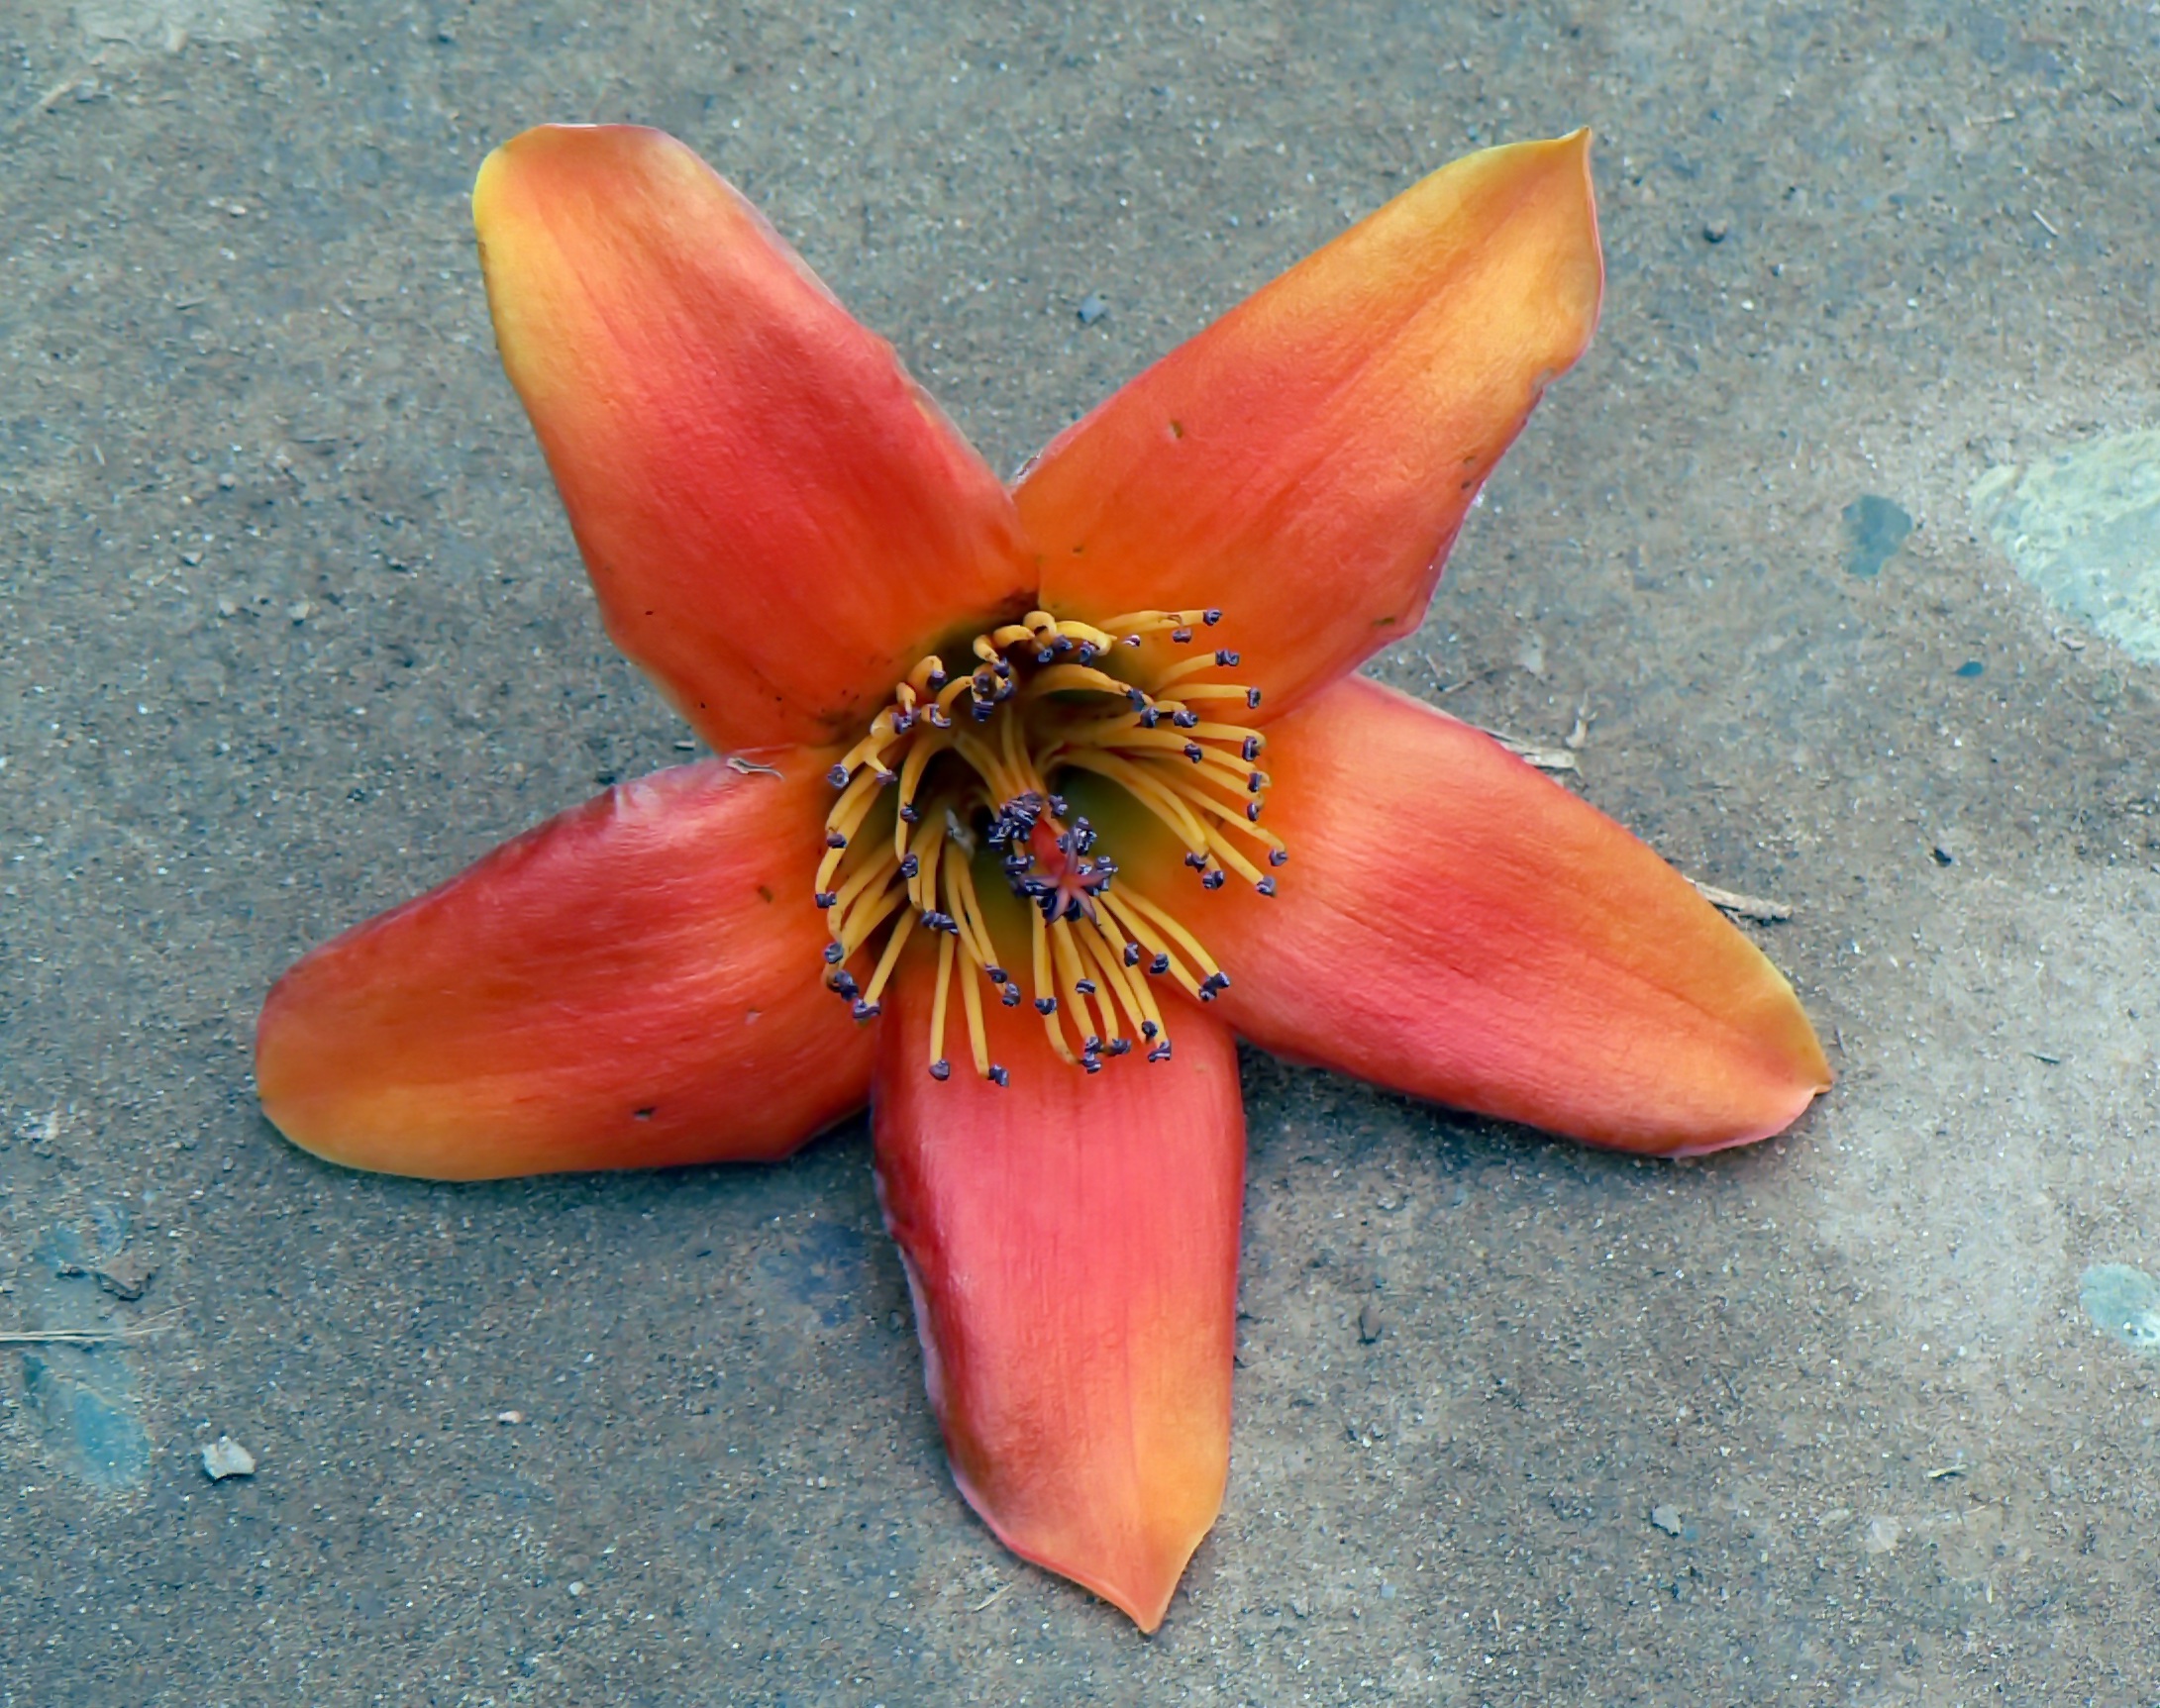
plant, flower, petal, orange, color, flora, wildflower, petals, lily, big tree, tulip tree